L'Isle

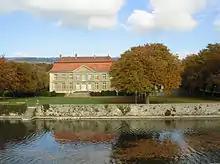
L'Isle Castle.

L'Isle Castle is listed as a Swiss heritage site of national significance. The entire L'Isle area is part of the Inventory of Swiss Heritage Sites.